Gov. Reuben Fenton Mansion

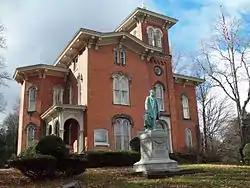
Gov. Reuben Fenton Mansion, November 2010

Gov. Reuben Fenton Mansion, also known as Walnut Grove, is a historic home located at Jamestown in Chautauqua County, New York, United States. It is an Italian Villa style residence built in 1863. The home features a four-story tower. It was the home of Reuben Fenton (1819–1885). In 1919, the city of Jamestown acquired the property as a Soldiers and Sailors Memorial. During World War II it was used as a recruitment center. After being abandoned for many decades the city had plans to tear it down, however, a society was formed to help save the building. It has been home to the Fenton History Center since 1964 and is now used as a museum dedicated to the local history of Chautauqua county.